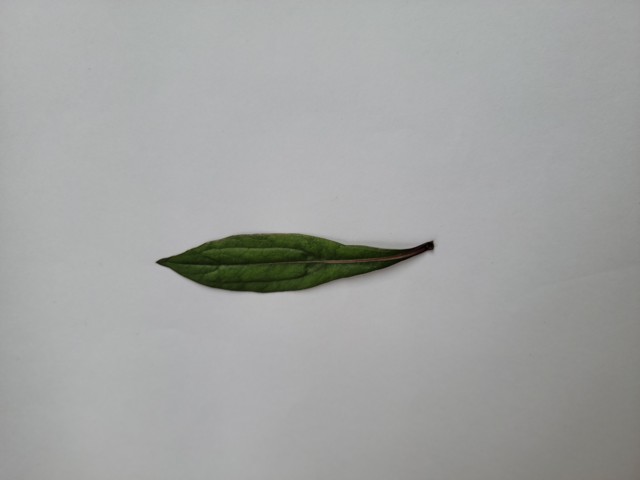
Plant: ayapan